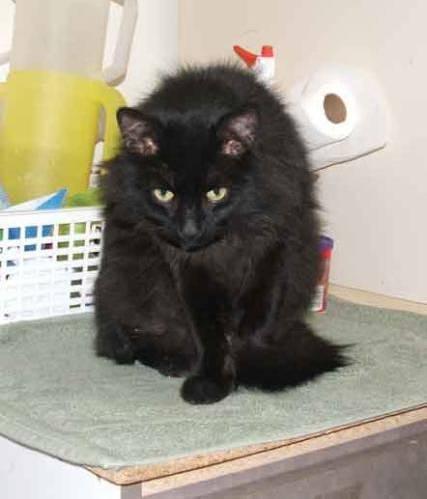
cat